Typhoon Vera

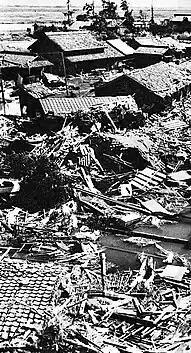
Typhoon Vera damage at Handa

Most of the damage associated with Vera was a result of highly destructive storm surge. At the coast, the typhoon's intensity resulted in a strong storm surge that inundated low-lying coastal regions. In Ise Bay, storm surge heights were greatly enhanced due to the curvature of the land and the bay's shallow depth, which allowed water to be easily driven the length of the bay towards the coast. In addition, the storm passed the area at high tide. Water levels began to rise prior to Vera's landfall and peaked during the typhoon's first traversal of Honshu. The highest storm surge measurement was observed in the Port of Nagoya, where water levels peaked above normal. The intense storm surge easily engulfed or breached earthen levees and other flood prevention mechanisms around Ise Bay. However, these coastal dykes still remained partially unfinished and were seriously impacted by Vera's storm surge. Only newly installed flood mitigation systems along the southern portion of the bay were able to withstand the wave action. Offshore, the waves sunk 25 fishing boats, with thousands of other ships grounded or missing. In total, damage was reported to 7,576 vessels. In addition to the damaged craft, numerous oyster rafts were also lost, with losses totaling US$6 million. Also, 75 million individual pearl oysters were lost to the waves, resulting in US$10 million in additional losses.